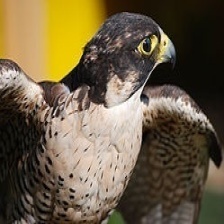
Species: PEREGRINE FALCON
Scientific name: FALCO PEREGRINUS